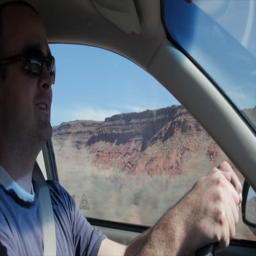
a man driving a vehicle through national park